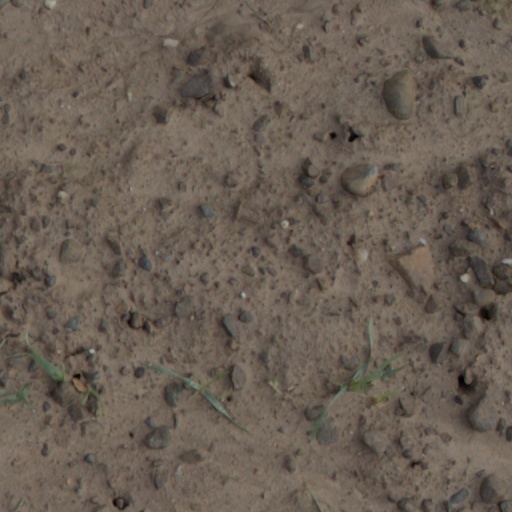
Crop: wheat